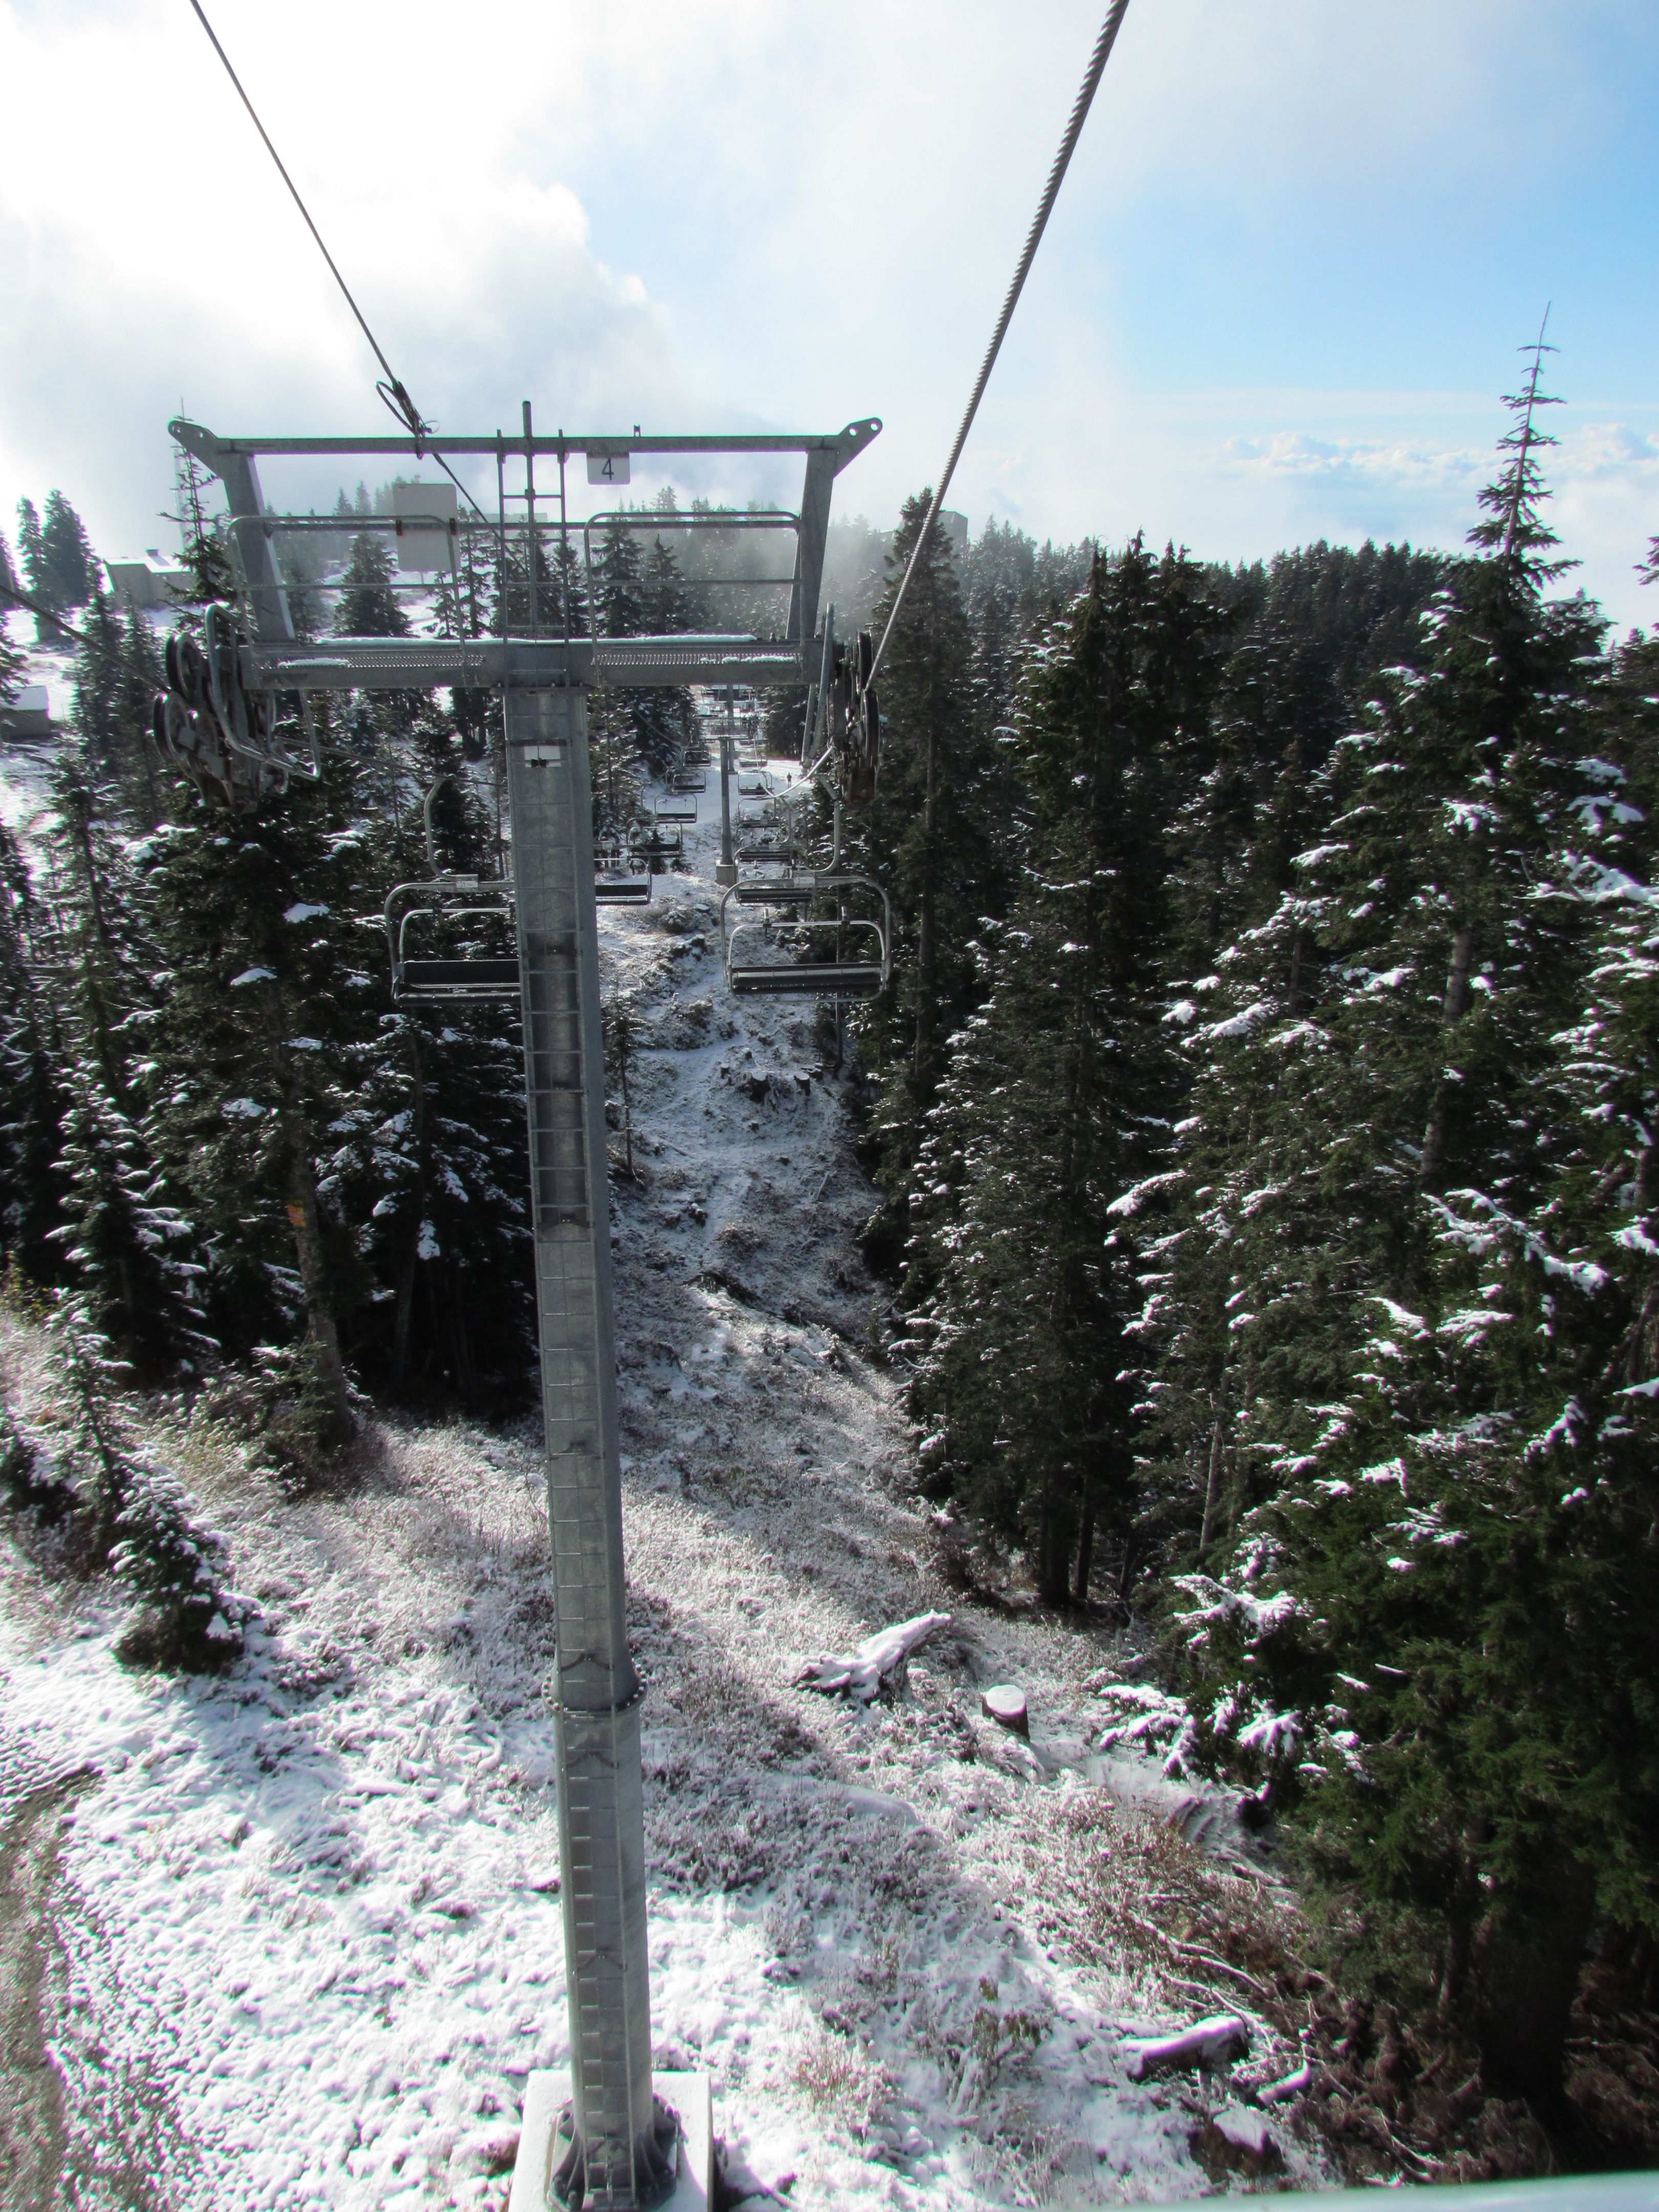
landscape, forest, mountain, snow, trail, view, travel, vancouver, cable car, canada, rolling stock, geological phenomenon, grouse mountain